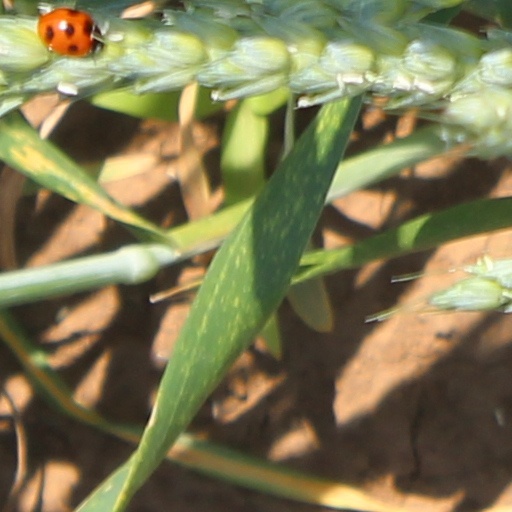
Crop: wheat